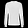
Label: Pullover